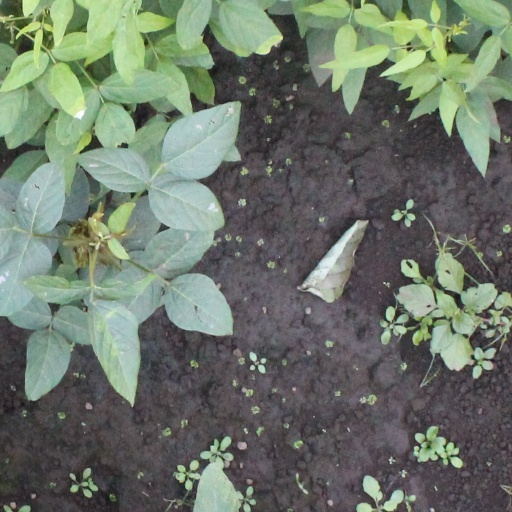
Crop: soybean